List of cities in Ōita Prefecture by population

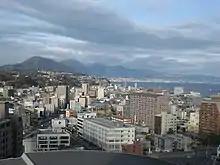
Ōita

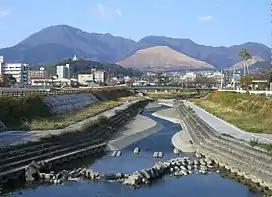
Beppu

The following table lists the 17 cities and towns in Ōita with a population of at least 5,000 on October 1, 2020, according to the 2020 Census. The table also gives an overview of the evolution of the population since the 1995 census.